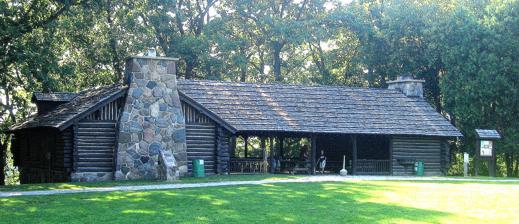
Building: CCC Shelter
Country: United States of America
Year built: 1936
United States historic place Combination Shelter U.S. National Register of Historic Places The CCC Shelter (also known as the Combination Shelter) at Pokagon State Park , built by the Civilian Conservation Corps in 1935/36. Location Pokagon State Park, north of Angola , Jamestown Township, Steuben County, Indiana Coordinates 41°42′35.58″N 85°2′5.65″W / 41.7098833°N 85.0349028°W / 41.7098833; -85.0349028 Area less than one acre Built 1936 ( 1936 ) Built by Civilian Conservation Corps Architectural style NPS Rustic MPS New Deal Resources in Indiana State Parks MPS NRHP reference No. 92000190 Added to NRHP April 3, 1992 The fireplace along the interior north wall of the CCC Shelter, showing scale.  The stones were hand-shaped by CCC workers using mallets and chisels. The CCC Shelter , also known as the Combination Shelter , is a historic park shelter located at Pokagon State Park in Jamestown Township , Steuben County, Indiana .  It is a stone and wood building and was constructed by the Civilian Conservation Corps in 1935/36. Although a low, wide roof gives some protection against rain and snow, the shelter is open on its longer west and east sides.  The north and south ends of the structure feature tall fireplaces built with large stones found within the park, individually hewn by the CCC workers. The shelter is now used for various programs such as the annual Autumn Storytelling or for renting cross-country skis in the winter. Many other buildings within Pokagon State Park were constructed by the CCC during their stay from 1934 to 1942, including the Gate House (1936), Spring Shelter (1937), and the Saddle Barn (1938), and the first incarnations of the tobaggon run. The CCC Shelter was added to the National Register of Historic Places in 1992. Notes